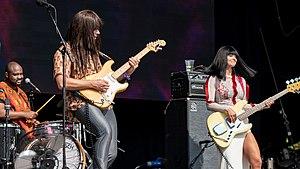
Khruangbin est un groupe de musique américain originaire du Texas, composé de trois membres : Laura Lee à la basse, Mark Speer à la guitare et Donald Johnson à la batterie. Le trio propose un mélange d'influences très diverses pouvant venir du rock, du dub, des musiques du monde ou encore du mouvement psychédélique. Leur premier album The Universe Smiles Upon You, sorti en 2015, puise dans l'histoire de la musique thaïlandaise des années 60, tandis que leur deuxième album sorti en 2018, intitulé Con Todo El Mundo, se nourrit d'influences venant entre autres du Moyen-Orient, d'Espagne, d'Afrique du nord, etc. Speer, Lee et DJ ont aussi participé à la conception du site AirKhruang.com via NTS et Facebook Live.